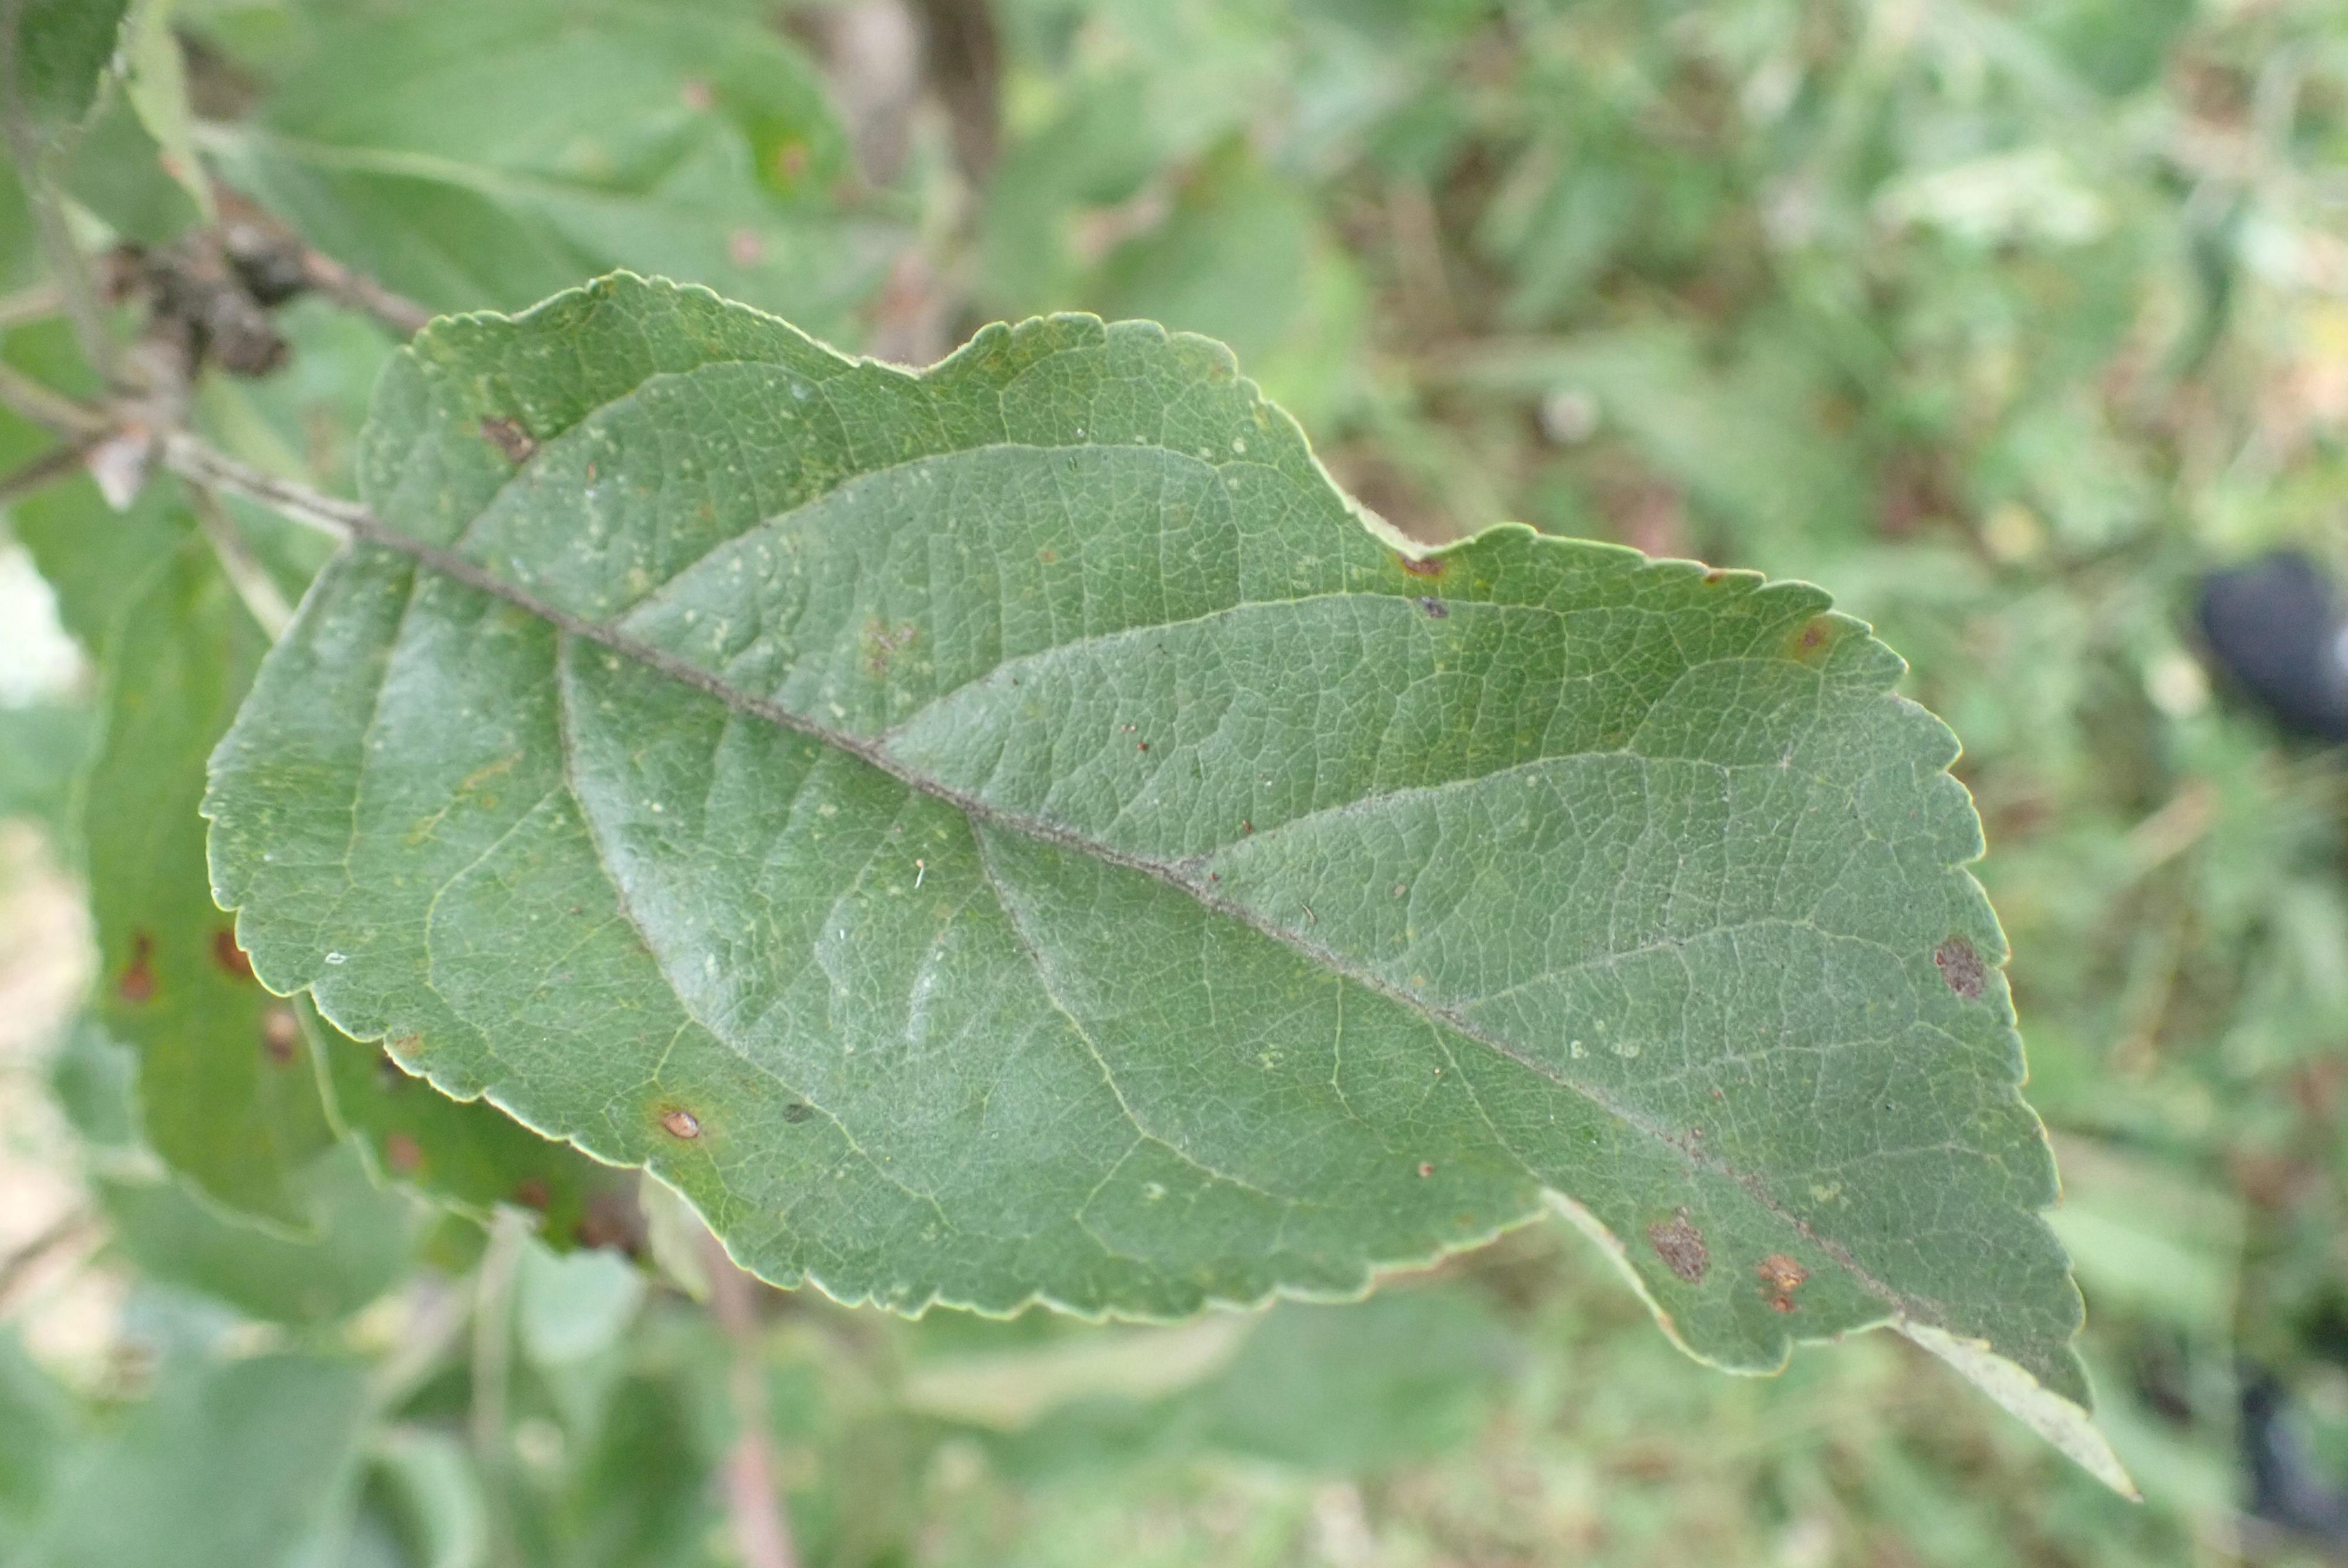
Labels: scab, frog_eye_leaf_spot